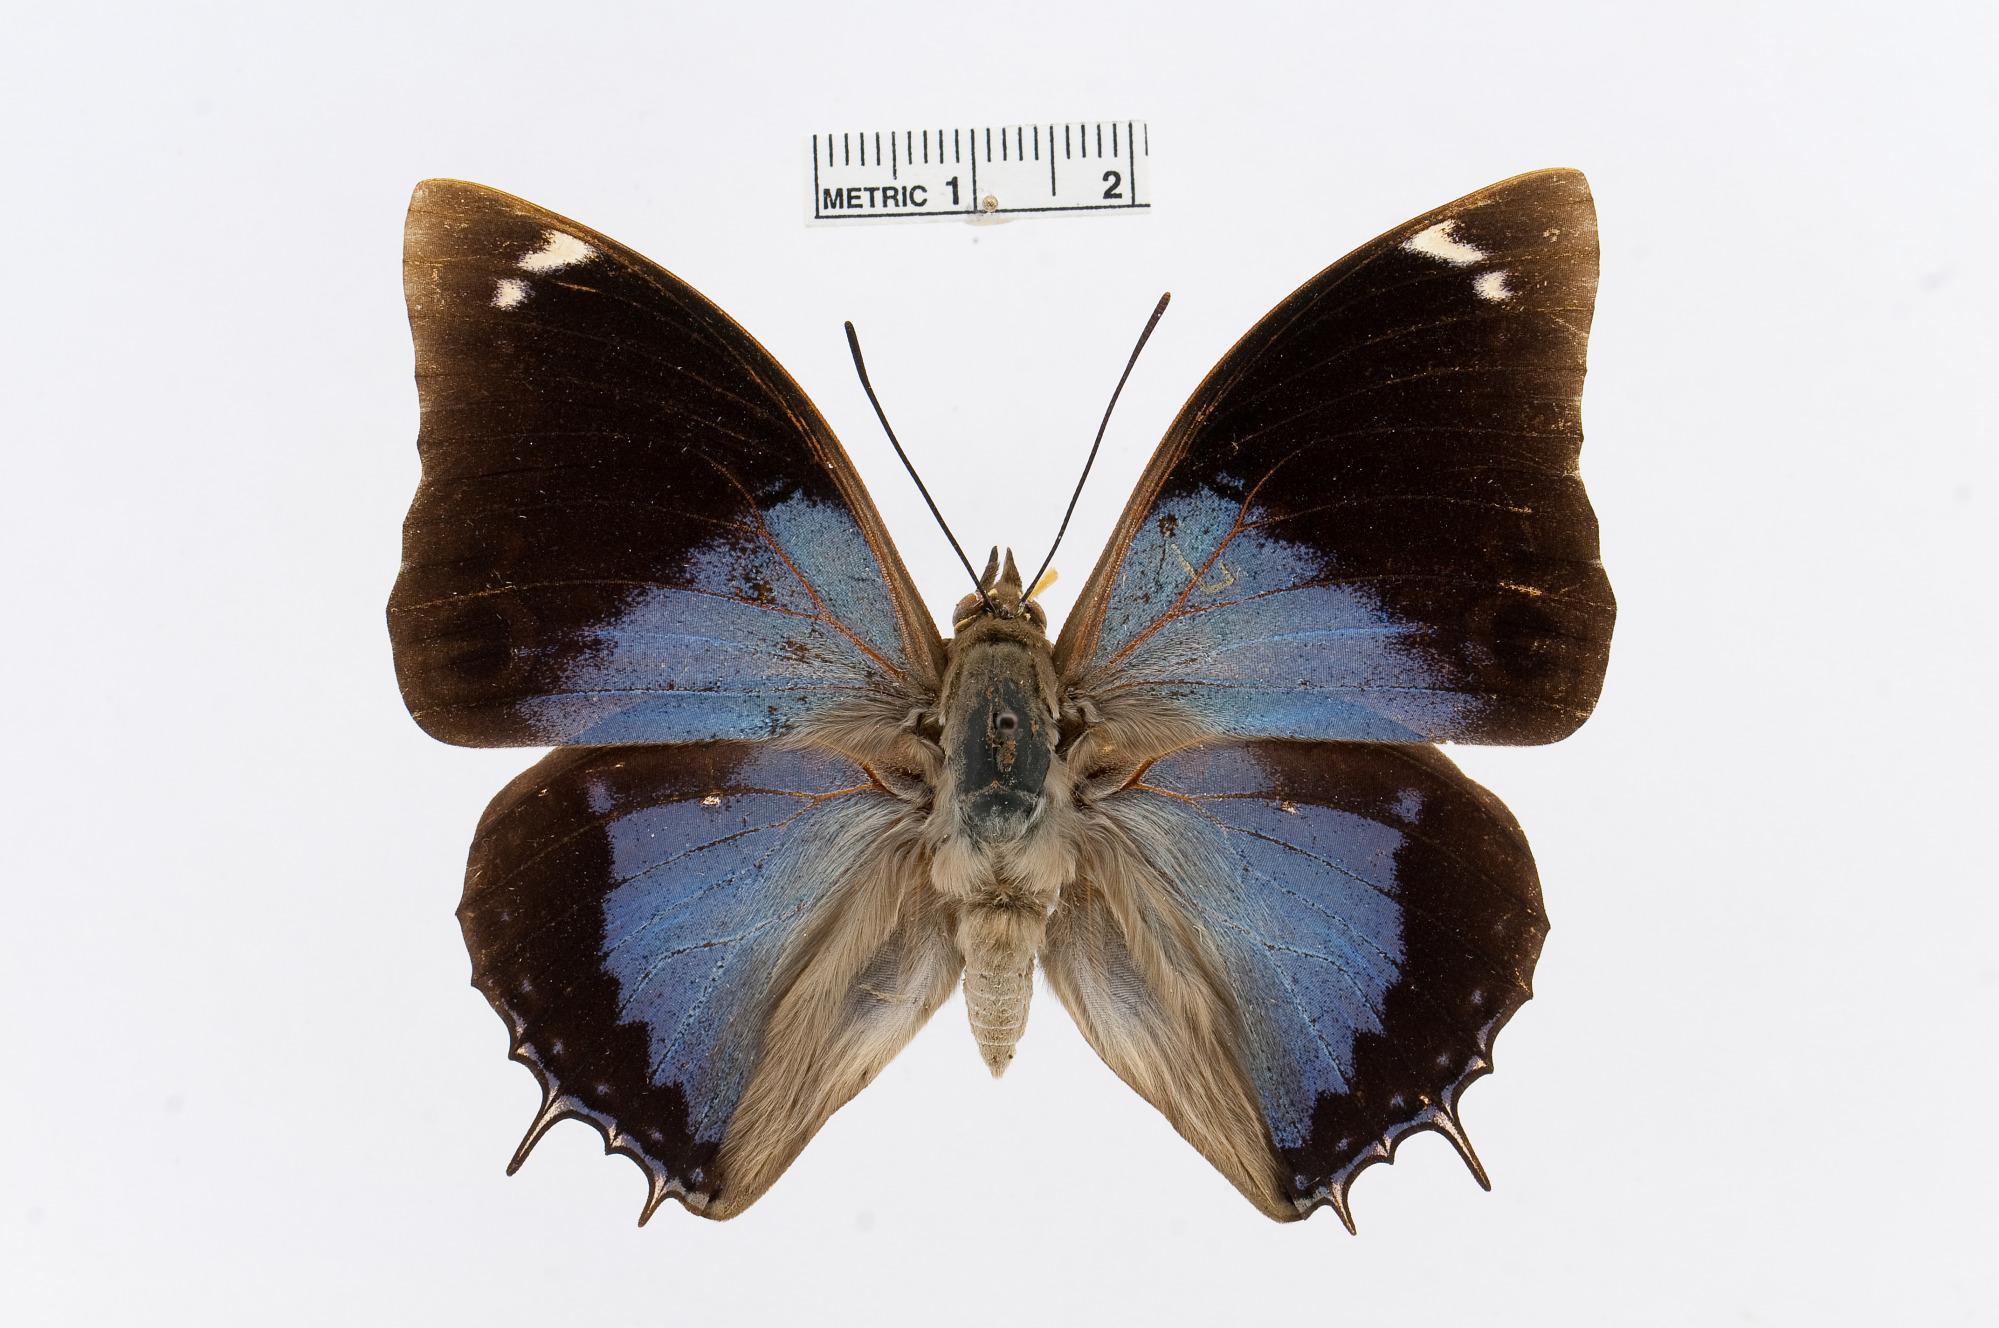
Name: Charaxes bohemani
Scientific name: Charaxes bohemani Felder & Felder, 1859
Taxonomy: Animalia, Arthropoda, Insecta, Lepidoptera, Nymphalidae, Charaxinae